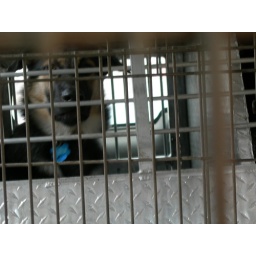
Sadie takes a ride in Gordon's car - her second trip to the dog park. February 2006